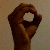
The image shows a hand gesture representing the letter 'O' in Indian Sign Language.